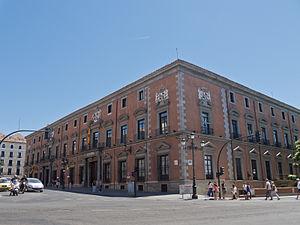
Le Conseil d'État est, selon l'article 107 de la Constitution espagnole actuelle, « l'organe consultatif suprême du gouvernement » de l'Espagne.
Les Conseils du roi en Espagne étaient, à l'époque moderne, l'ensemble des conseils institutionnalisés et permanents chargés de préparer les décisions du roi et de le guider de leurs avis. Le gouvernement de la monarchie espagnole était donc polysynodal, dans la mesure où elle reposait sur un ensemble de conseils.